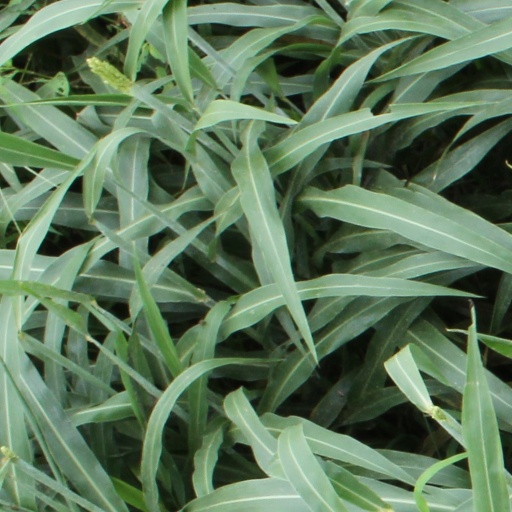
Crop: sorghum